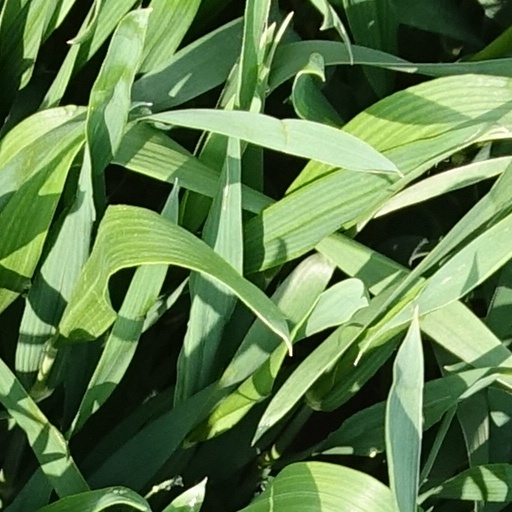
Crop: wheat